VA-185 (U.S. Navy)

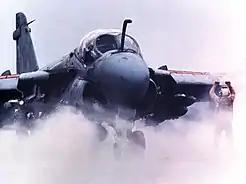
An A-6E TRAM Intruder of VA-185 on the USS Midway in 1991.

In September 1987, the squadron was forward deployed to NAS Atsugi, Japan, and assigned to , home ported at Naval Station Yokosuka, Japan. From November 1987 to January 1988: The squadron flew support for Operation Earnest Will, escort operations for reflagged Kuawiti oil tankers during the Iran–Iraq War in the Persian Gulf. In September, VA-185, embarked on USS "Midway", operated in the Sea of Japan during the 1988 Summer Olympics being held in Seoul, Korea, to demonstrate U.S. support for a peaceful olympics. In December 1989, Midway, with VA-185 embarked, maintained station off the coast of the Philippines during an attempted coup in that country.